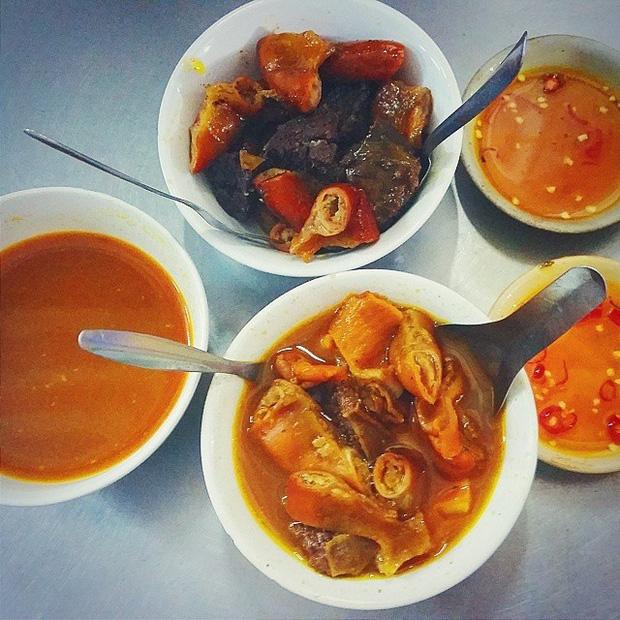
có ba bát nước mắm ở hai bên của hai bát thức ăn